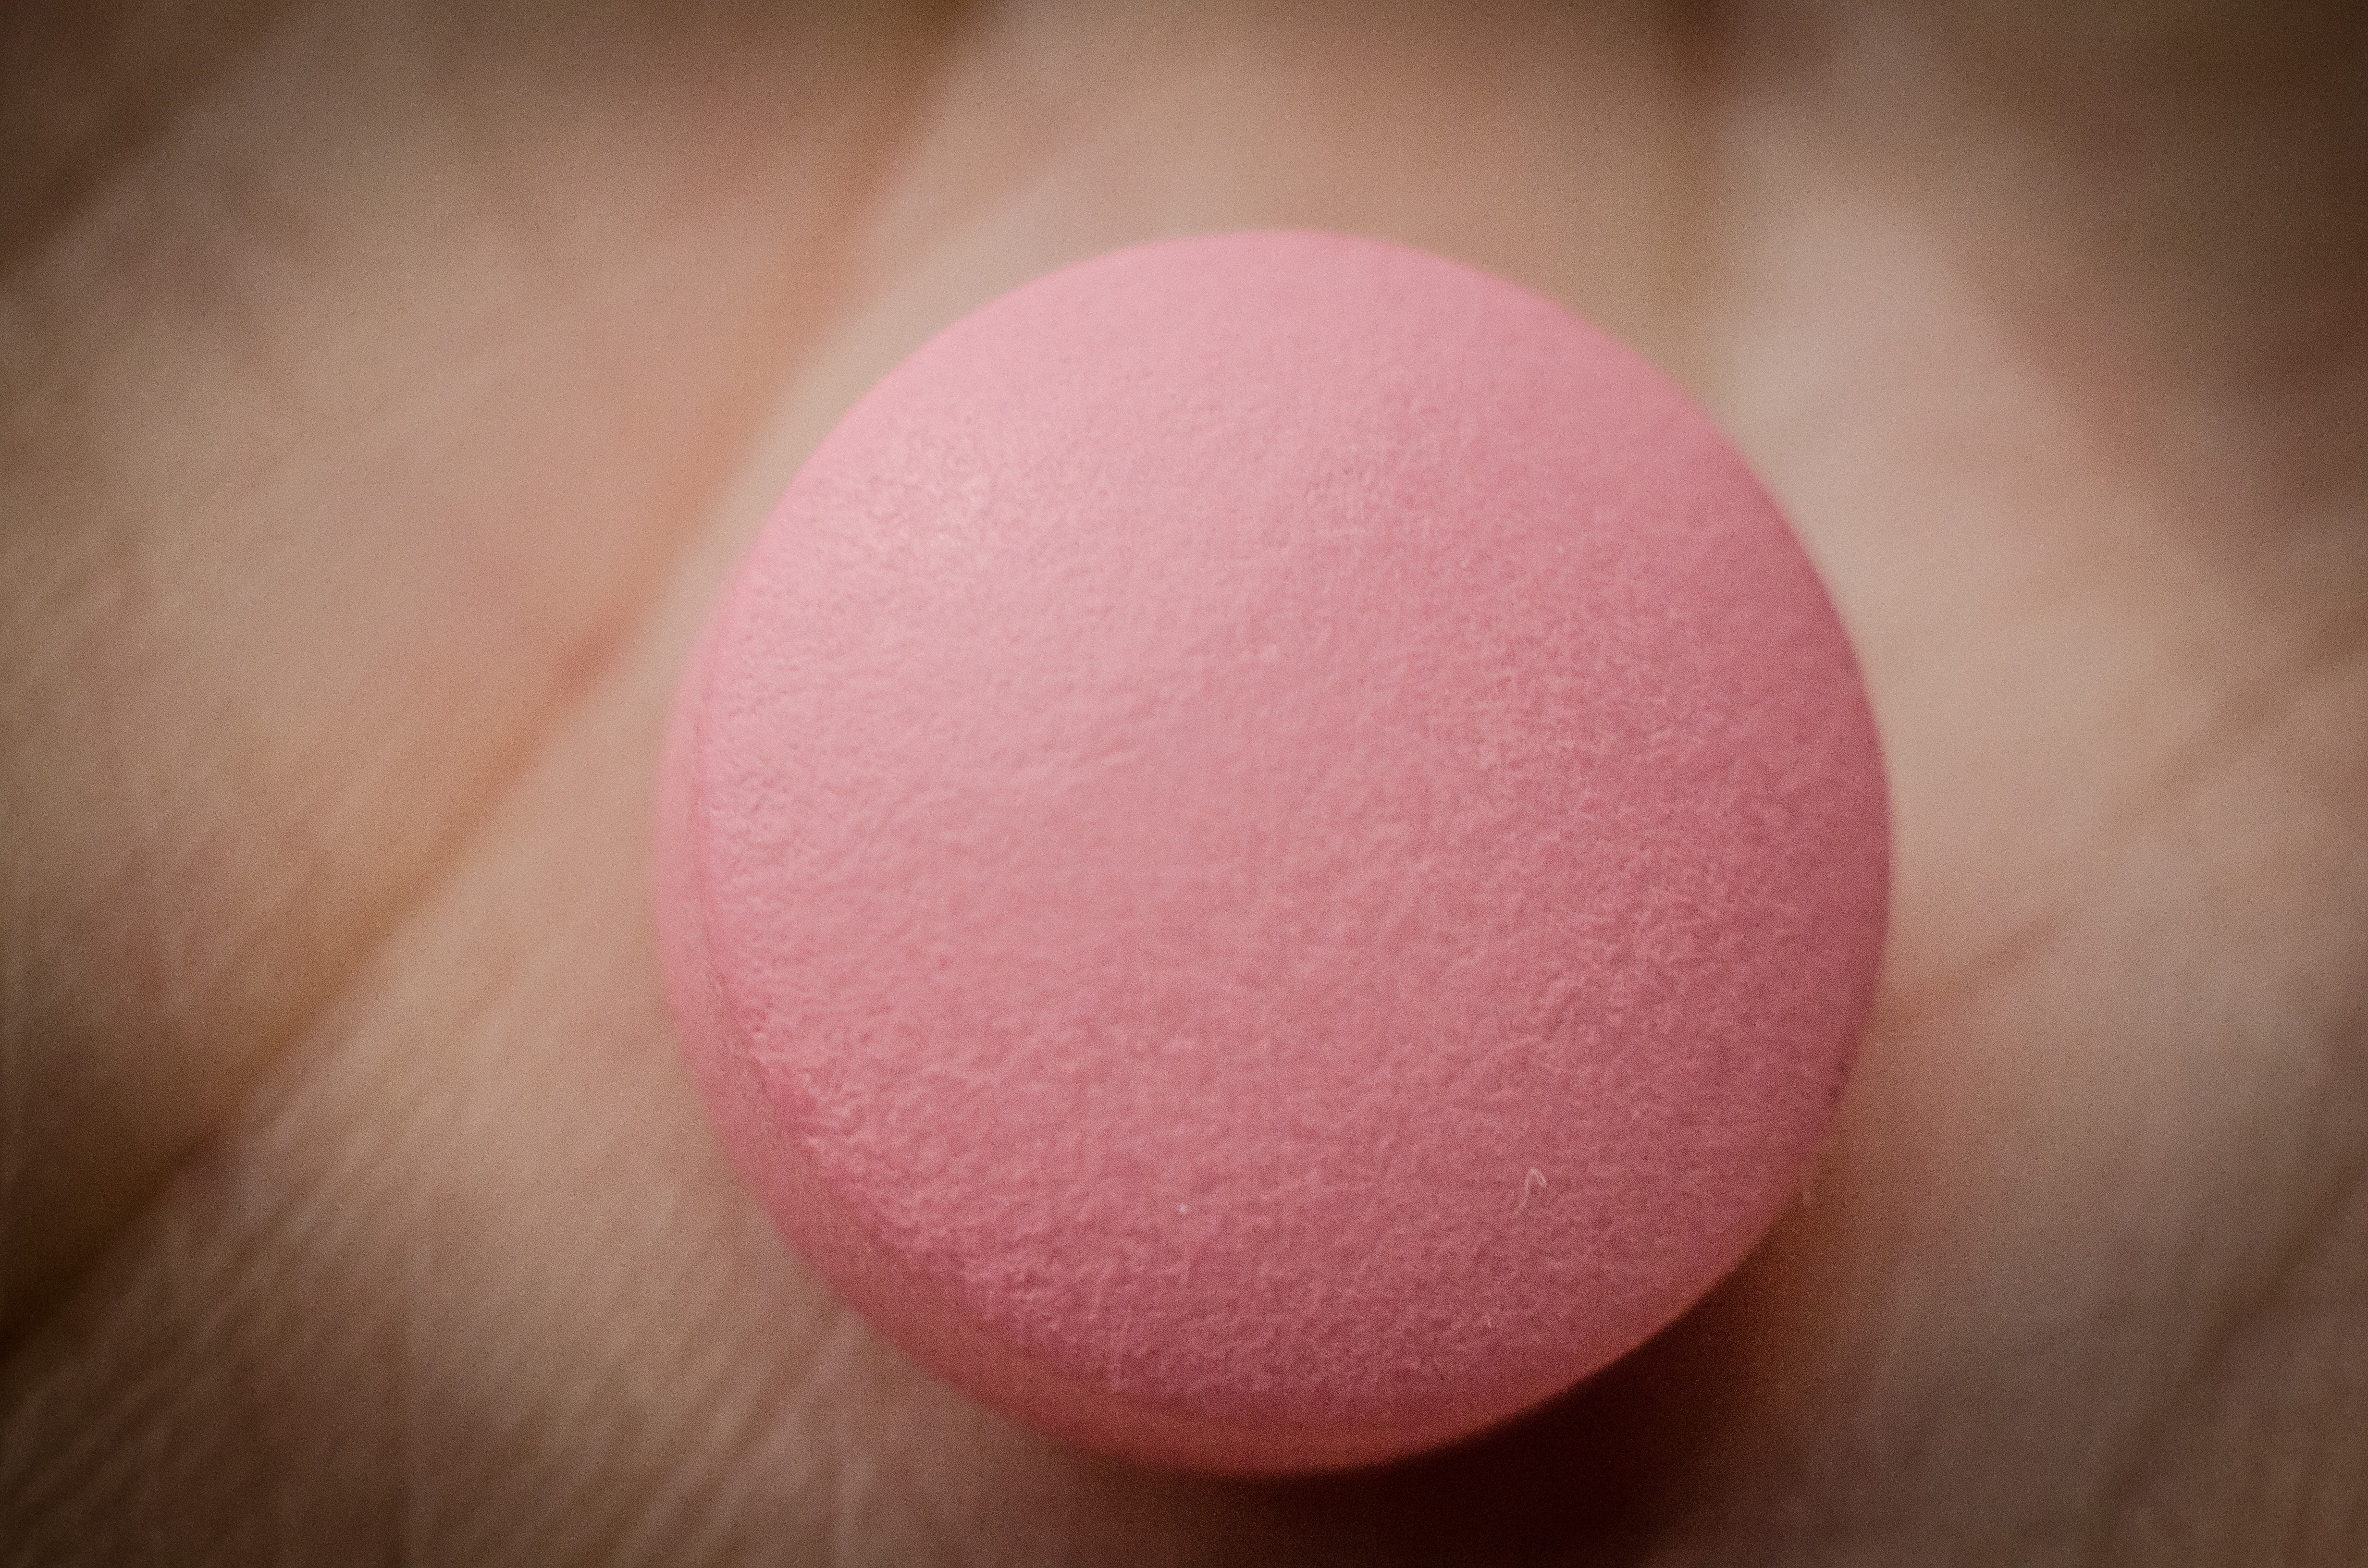
hand, petal, finger, color, pink, nail, lip, close up, human body, cheek, eye, skin, pharmacy, organ, tablets, medical, macro photography, medications, cure, treat yourself, get sick, the disease